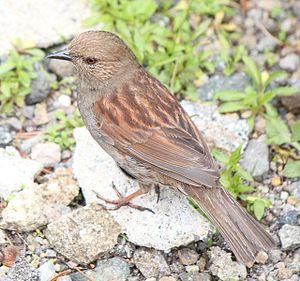
La forêt primitive de Kasugayama est une forêt primaire du Japon située à Nara, dans la préfecture de Nara, sur l'île de Honshū. Montagne sacrée du bouddhisme et du shintoïsme depuis au moins le début du VIIIᵉ siècle, cette étendue forestière nationale est classée monument naturel national spécial en 1955, puis, en 1998, parmi les monuments historiques de l'ancienne Nara, inscrite sur la liste du patrimoine de l'humanité établie par l'UNESCO.
Le mont Nyohō est une montagne du Japon située à Nikkō, sur l'île de Honshū, au nord de l'agglomération de Tokyo. Ce stratovolcan culminant à 2 483 mètres d'altitude fait partie du complexe volcanique des monts Nikkō dans le parc national de Nikkō. Il émerge du sol de l'arc volcanique du Japon il y a environ 560 000 ans, lorsque débute la formation des monts Nikkō, et cesse toute activité volcanique il y a 86 000 ans. Objet de culte du shintoïsme depuis des temps immémoriaux, le volcan Nyohō devient aussi, au VIIIᵉ siècle, en lien avec le mont Nantai voisin, une montagne sacrée du bouddhisme par la volonté du moine bouddhiste Shōdō Shōnin, ascète montagnard et propagateur de l'enseignement du Bouddha dans l'ancienne province de Shimotsuke. Les religieux du sanctuaire Futarasan de Nikkō, un site historique inscrit au patrimoine mondial, l'entretiennent comme lieu de pèlerinage.
L'Accenteur du Japon est une espèce de petits oiseaux passereaux de la famille des Prunellidae.